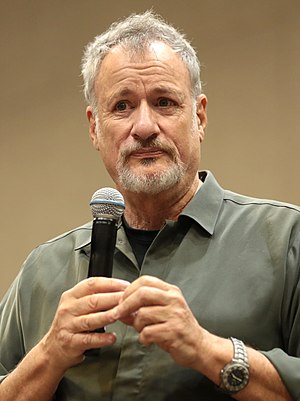
John de Lancie
Jonathan "John" de Lancie, Jr. er en amerikansk filmskuespiller.